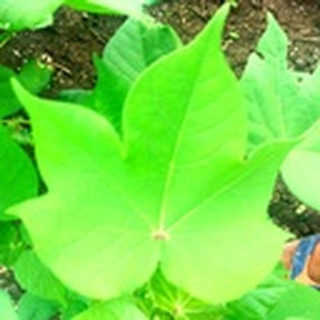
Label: healthy_cotton